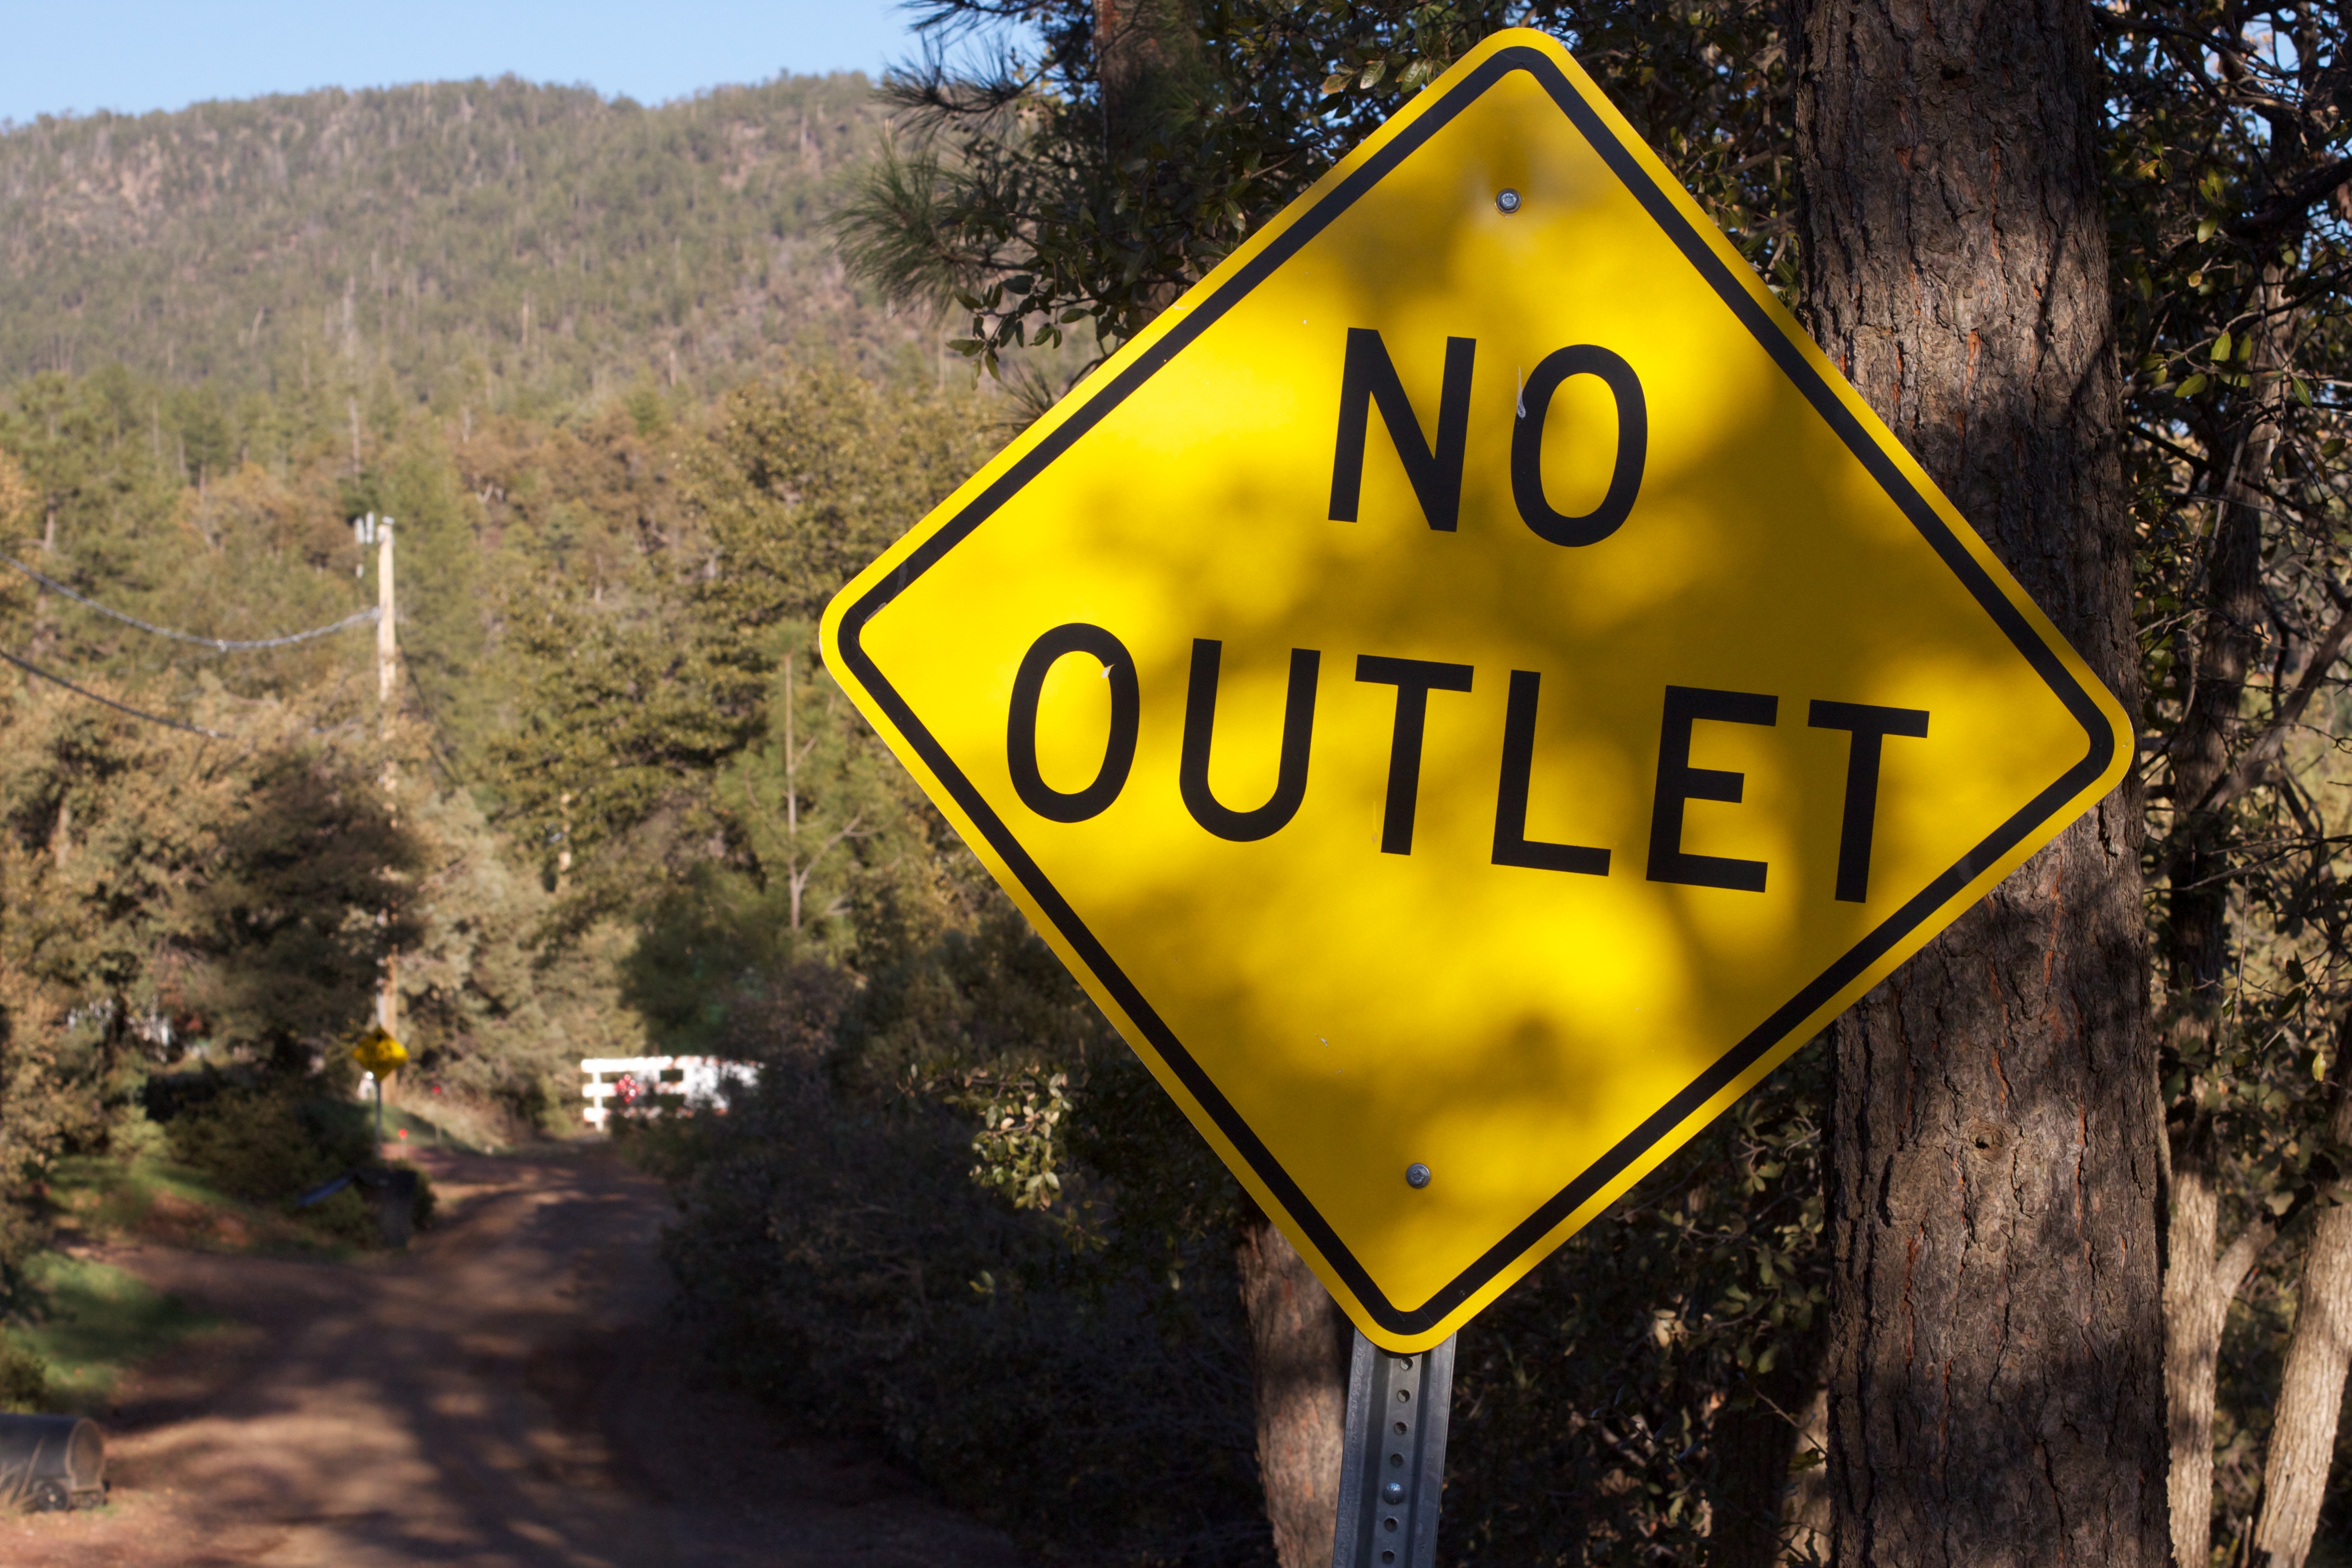
road, trail, sign, street sign, yellow, signage, traffic sign